Rendezvous in Paris (1995 film)

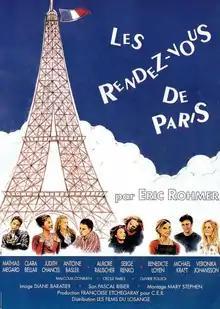
Theatrical release poster

Rendezvous in Paris is a 1995 French romantic comedy anthology film written and directed by Éric Rohmer.